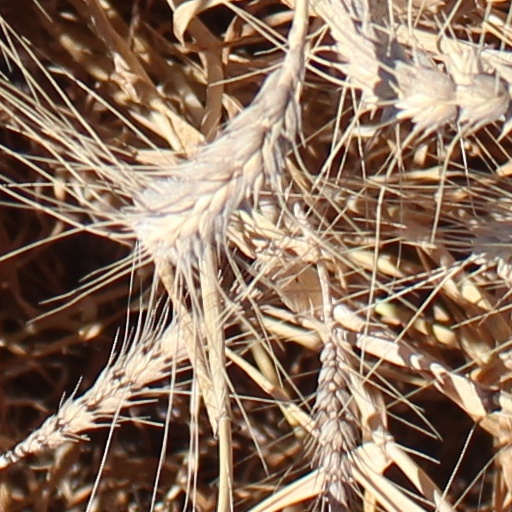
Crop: wheat